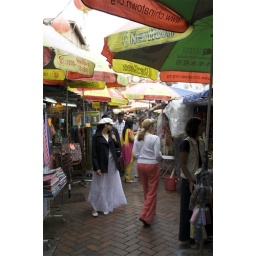
The colorful side-streets in Chinatown are chalkful of clothing and you-name-it stalls manned by some pretty aggressive hawkers!